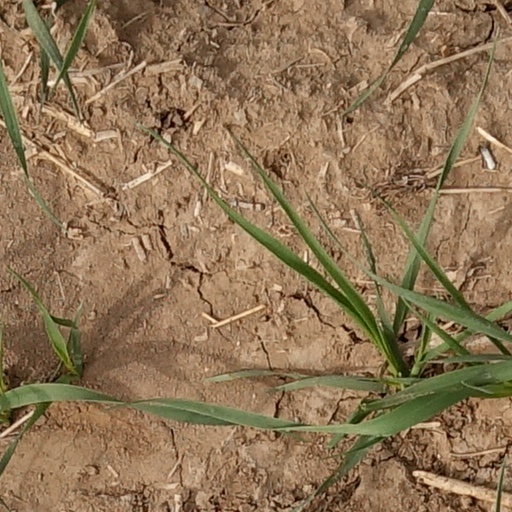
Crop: wheat